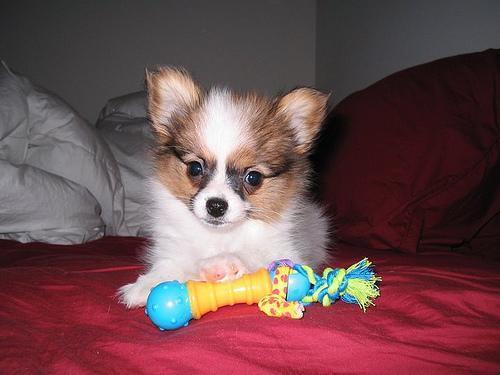
papillon